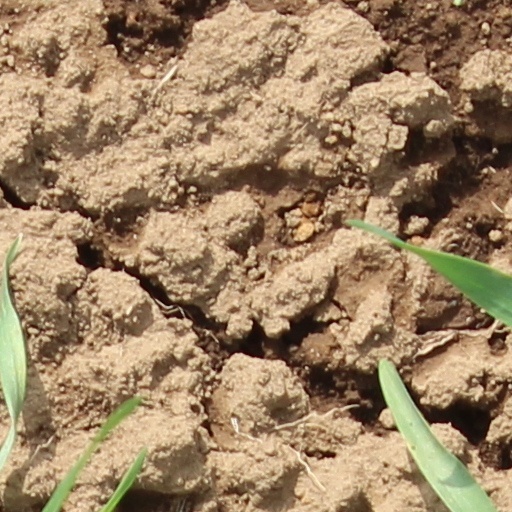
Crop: wheat